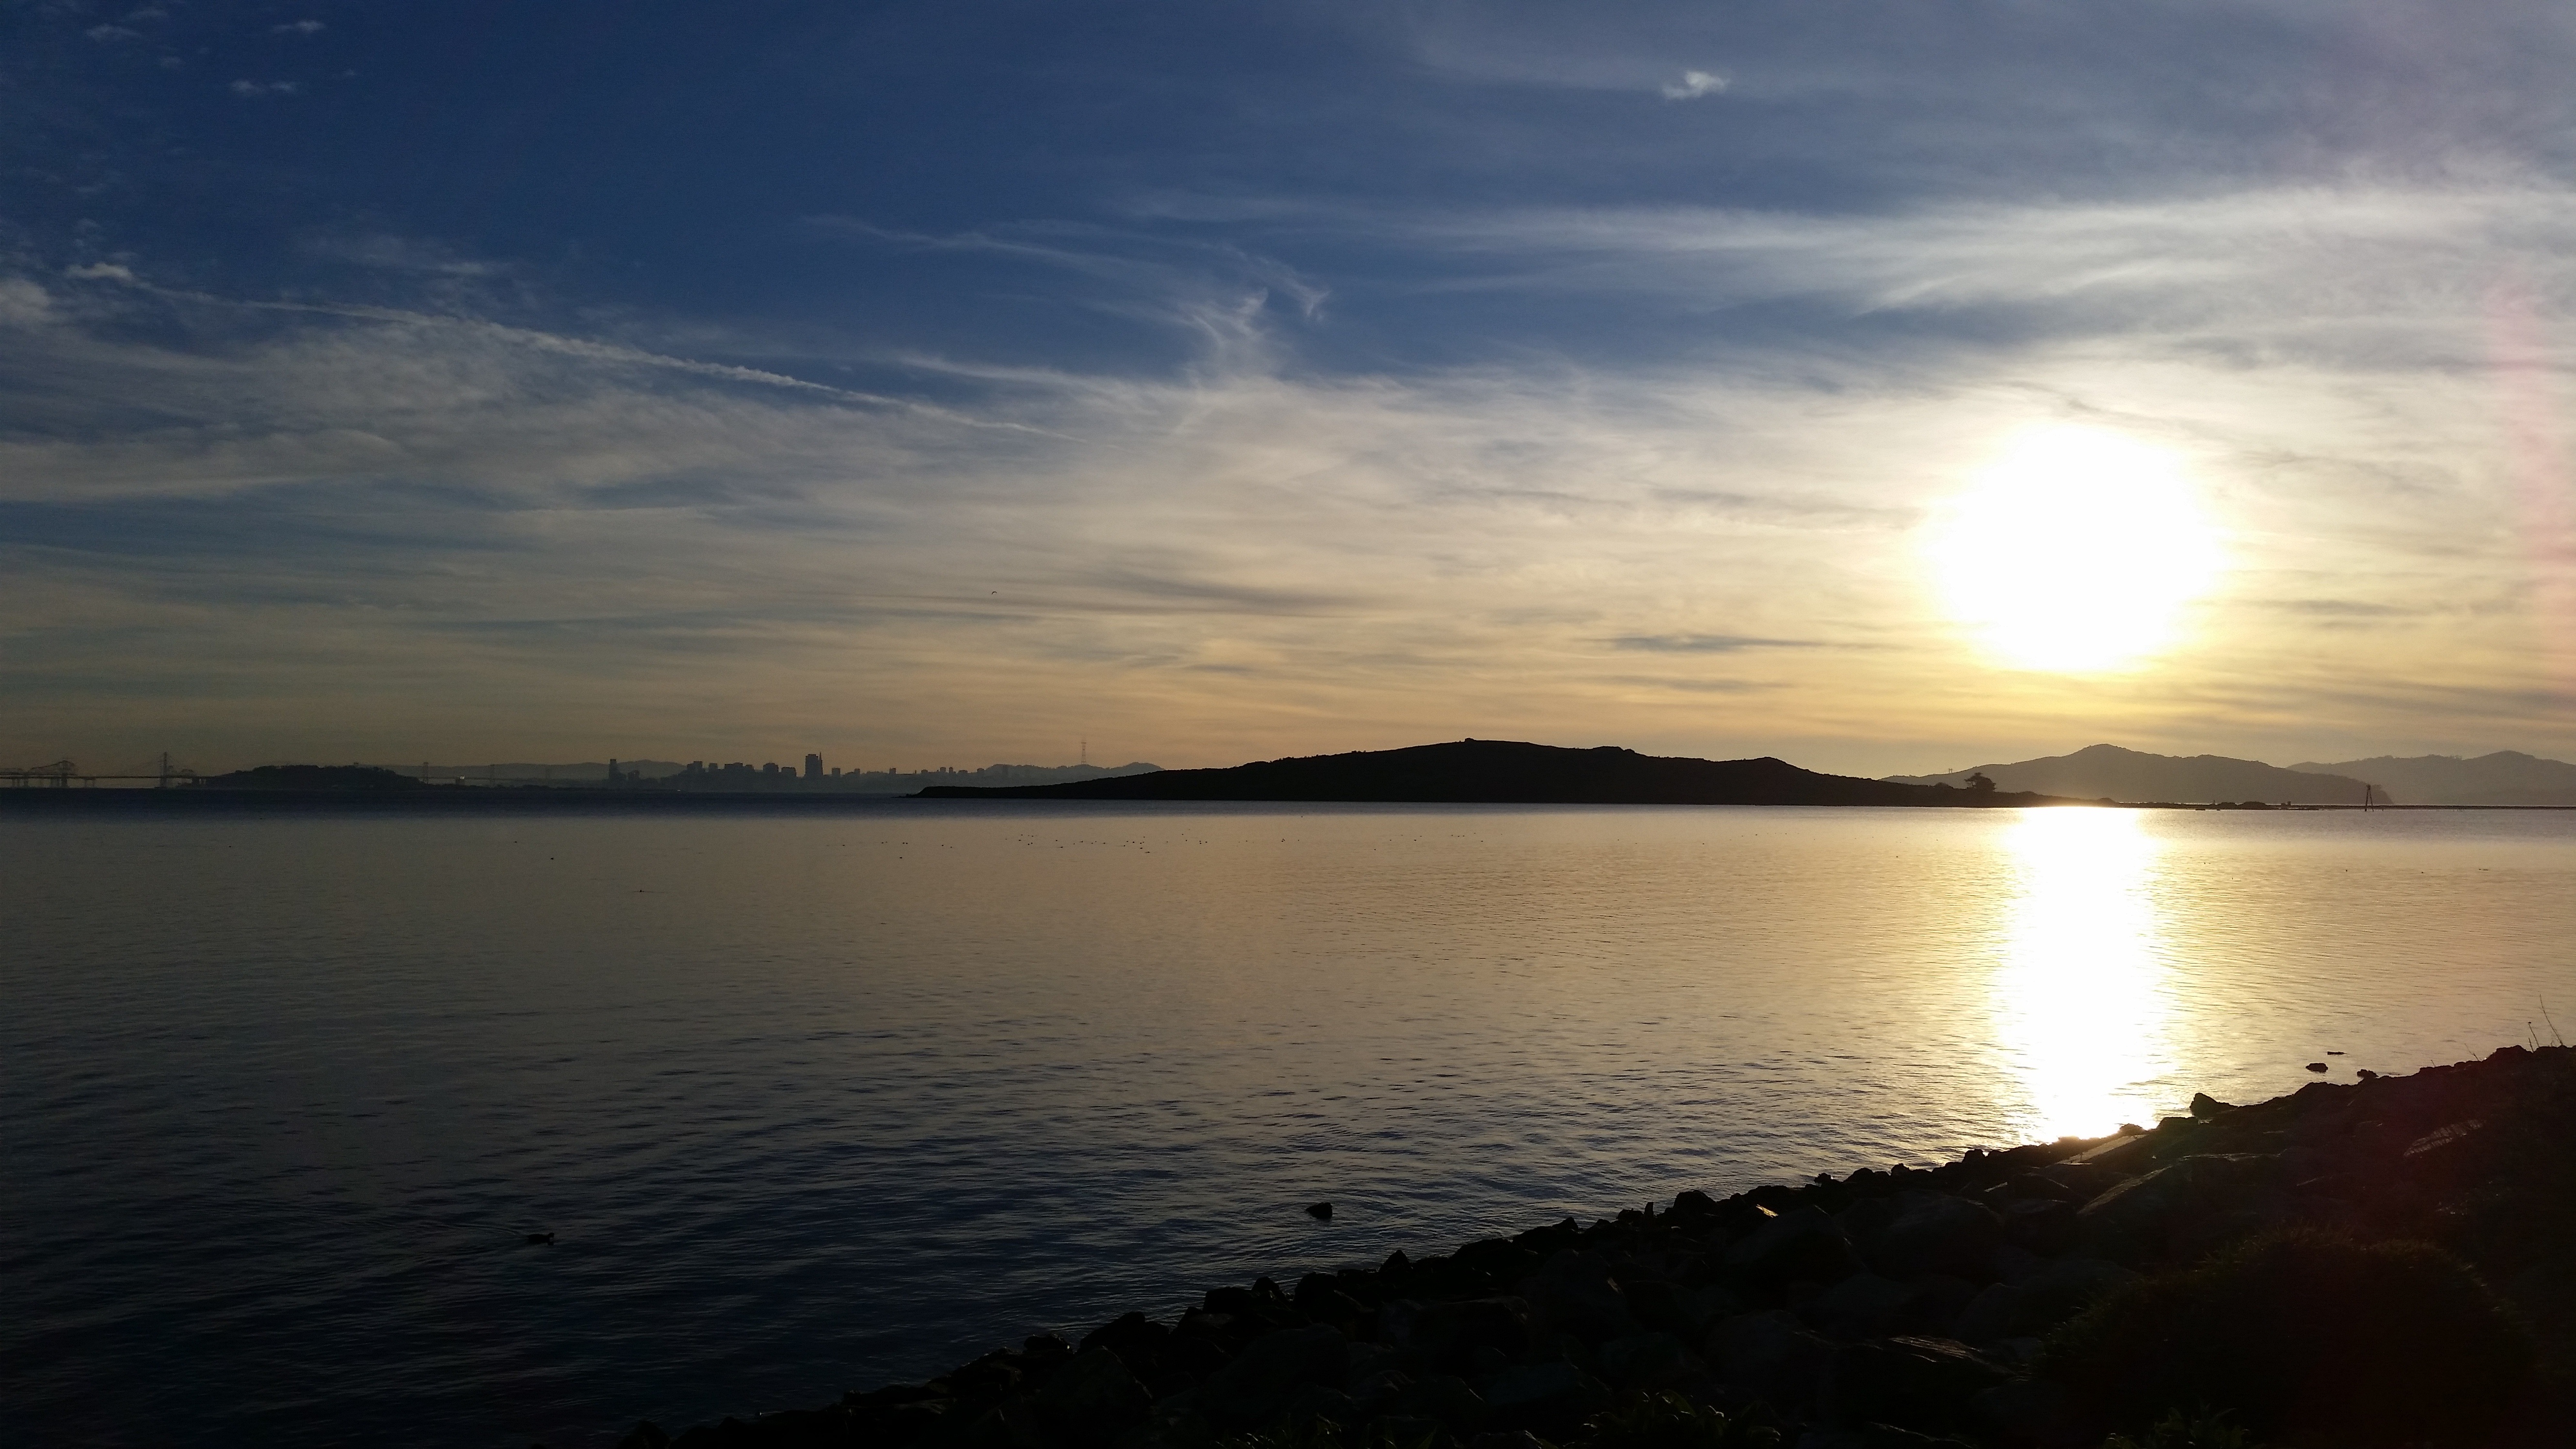
landscape, sea, coast, water, ocean, horizon, cloud, sky, sun, sunrise, sunset, sunlight, morning, shore, lake, dawn, coastline, san francisco, dusk, evening, reflection, relax, peaceful, calm, bay, reservoir, body of water, loch, afterglow, atmospheric phenomenon